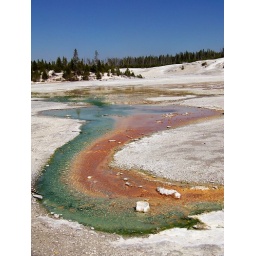
The life forms in the water form colorful striations based on water temperature.